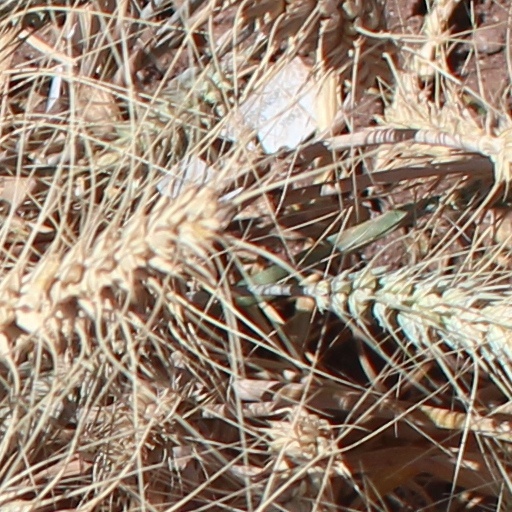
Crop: wheat